Battle of Elsenborn Ridge

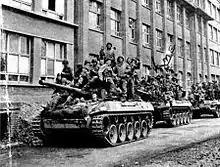
"A" Company, 612th Tank Destroyer battalion, carrying troops of the 2nd Infantry Division, 9th Infantry Regiment

On 18 December, German infantry and armor resumed their attack on Rocherath-Krinkelt. They were supported by the German 560th Heavy Antitank Battalion equipped with the state-of-the-art Jagdpanther tank destroyer. The Jagdpanther was armed with an 88 mm cannon and the German leadership expected it to be a decisive element of the battle. The encounter opened with both sides targeting the village area with repeated artillery strikes, and German armored vehicles advanced into Rocherath-Krinkelt. All that day and night, the battle raged, with SS tank and assault guns hitting the villages from the east, supported by a barrage of nebelwerfer rockets. These forces were met in turn by heavy artillery shells with proximity fuses and about 20 Sherman tanks belonging to 741st Tank Battalion, and several M10 tank destroyers. The narrow streets of the town made effective maneuver difficult. Bazooka rounds fired from rooftops and artillery air bursts caused by proximity fuses created a lethal rain of splinters. Sherman tanks, hiding in alleyways and behind buildings, quickly knocked out six German tanks; eight more were destroyed by 57 mm anti-tank guns, anti-tank rockets, bazookas, and mines. Neither side was inclined to take prisoners, and the losses on both sides were heavy.